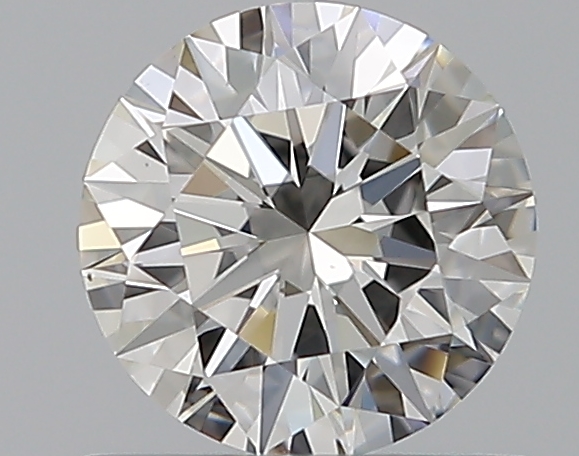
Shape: round
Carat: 0.59
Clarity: VVS2
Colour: G
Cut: EX
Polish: EX
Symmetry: EX
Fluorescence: N
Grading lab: GIA
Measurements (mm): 5.41 x 5.43 x 3.32